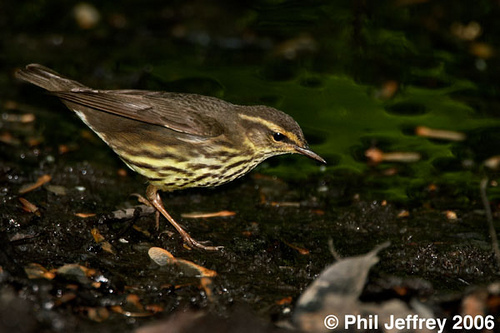
the bird has a tiny eyering that is black and a thin bill.
this bird has brown and yellow speckled breast and side with yellow eye brow and black bill.
this small bird has a yellow and brown breast, a yellow eyebrow, and its beak is straight and thin.
this very small bird has a thin pointy bill and is mostly brown around the body except for some streaks of white on its belly.
this small bird has brown wingbars, brown uppertail coverts, a yellow and brown belly, and a brown nape.
this bird has wings that are brown and has a yellow body
this bird has wings that are brown and has a striped body
this bird has yellow and brown stripes on it's belly.
this bird has wings that are brown and has a striped belly
this bird has wings that are brown and has a strped belly
Species: Northern Waterthrush